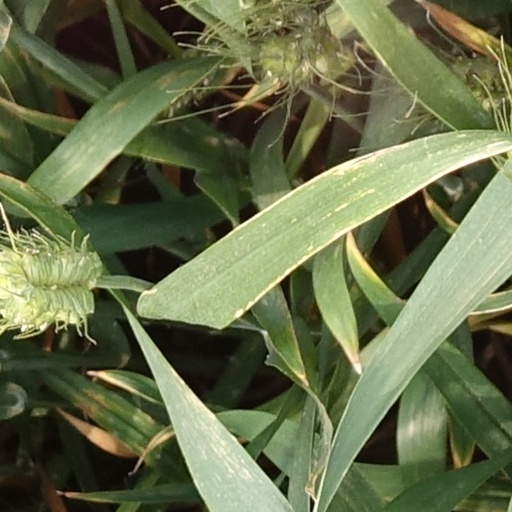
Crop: wheat